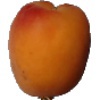
Label: apricot